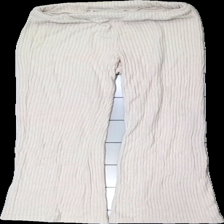
View: front
Type: Trousers
Category: Ladies
Brand: Gina Tricot
Colors: Beige
Material: 100% viskos
Pattern: Other
Cut: Tight
Size: XS
Season: All
Damage: nopprigt och vriden resår
Damage location: top center
Damage 2: nopprigt
Damage 2 location: middle center
Damage 3: nopprigt
Damage 3 location: middle center
Price range: <50
Recommended usage: Export
Description: ribbade mjukisbyxor